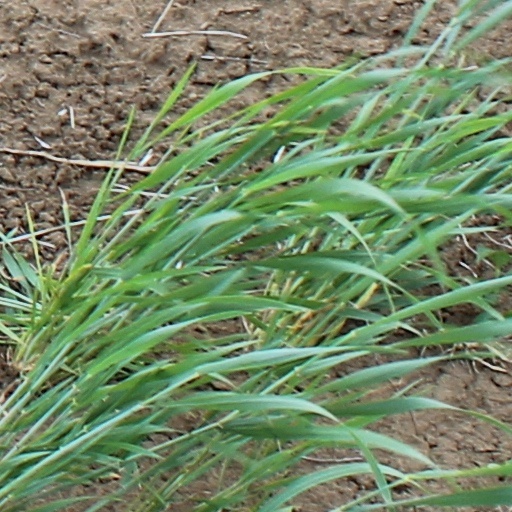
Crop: wheat